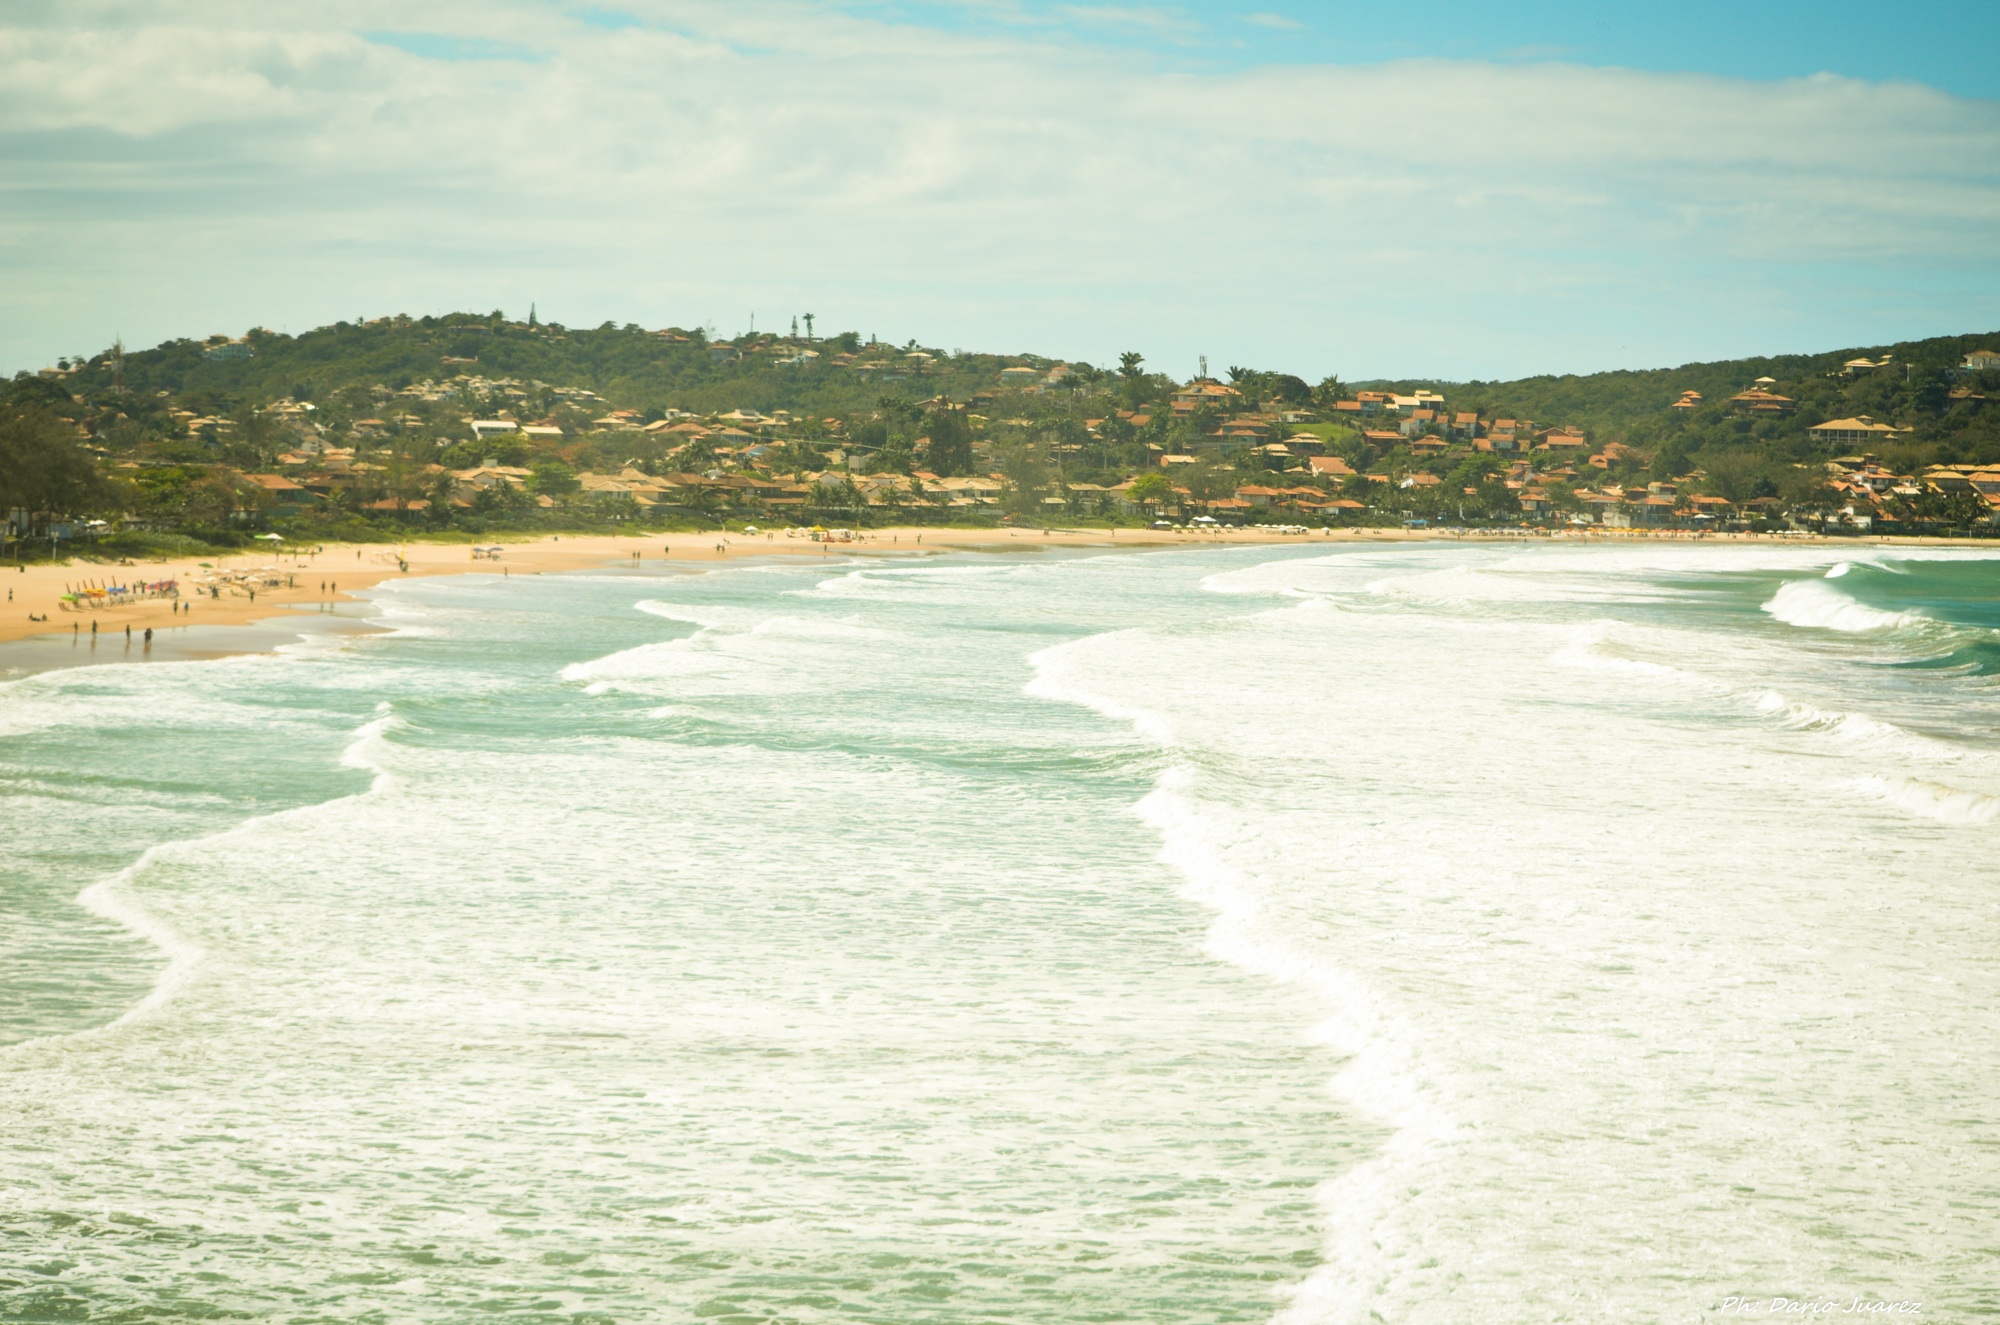
beach, sea, coast, sand, ocean, shore, wave, vacation, bay, body of water, wind wave